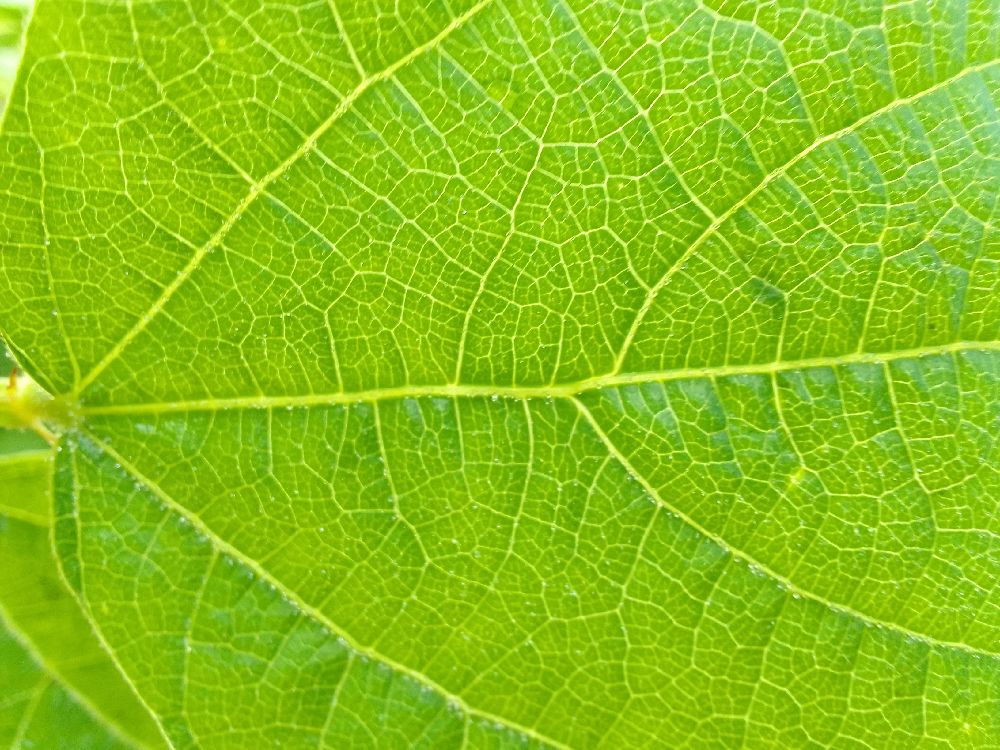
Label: healthy